Sons of the Desert (band)

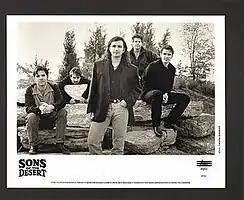
Sons of the Desert promotional image

Sons of the Desert was an American country music band founded in 1989 in Waco, Texas. Its most famous lineup consisted of brothers Drew Womack (lead vocals) and Tim Womack (lead guitar, background vocals), along with Scott Saunders (keyboards), Doug Virden (bass guitar, background vocals), and Brian Westrum (drums). The band released "Whatever Comes First" for Epic Records Nashville in 1997, and recorded a second album for Epic which was not released. "Change" followed in 2000. Counting two singles from the unreleased album, Sons of the Desert charted eight times on "Billboard" Hot Country Songs, including the top ten hit "Whatever Comes First"; they were also guest vocalists on Lee Ann Womack's 2000 hit "I Hope You Dance" and Ty Herndon's "It Must Be Love", both of which reached No. 1 on that chart. Following the band's disestablishment, Drew Womack became a solo artist; he would join Lonestar in 2021.